Decisions (song)

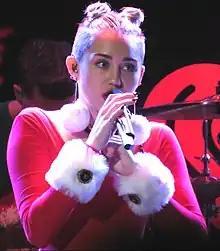
Critics spoke favorably of Cyrus' ("pictured") background vocal performance.

Upon its release, "Decisions" received generally favorable reviews from music critics, who appreciated Cyrus' inclusion and its diversity from her earlier works, but were ambivalent towards its overall production. Writing for Gurl, Jessica Sager spoke favorably of Cyrus' background vocal delivery, and called it "a far cry from "Party in the U.S.A.", but it’s still pretty awesome." Jenna Hally Rubenstein from MTV Buzzworthy shared a similar sentiment; despite being disappointed with Cyrus' limited appearance on the track, Rubenstein complimented that "cool element of melodic lushness" that her voice provided. Matt Oliver of "OC Weekly" opined that "having [Cyrus] sing on a dubstep track is impressive", and felt that it did not come across in the "pop gimmick" fashion that Justin Bieber's EDM-inspired track "As Long as You Love Me" appeared to.